2020–2021 Thai protests

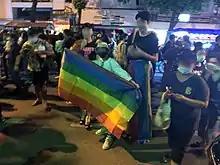
Protesters in Bangkok holding an LGBT pride flag

Although the new NGO laws had been implemented and the pandemic was still serious, starting from mid-June, a new wave of protest started. Further protests were arranged in July, with police employing tear gas and rubber bullets against some of the protests.